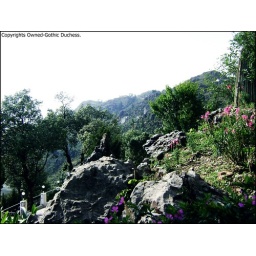
As the wildness blooms,Nature grows in all shapes..with flowers &amp;amp; grass all sides,its sight to behold.